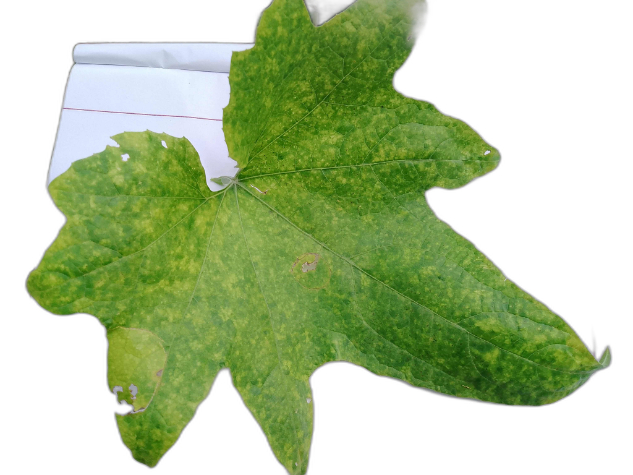
Crop: Zucchini
Label: Healthy